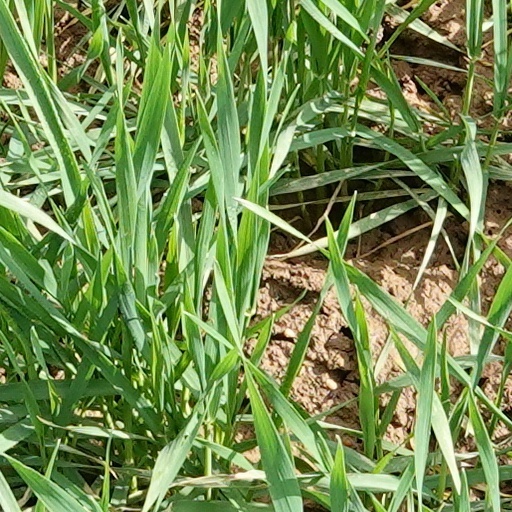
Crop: wheat